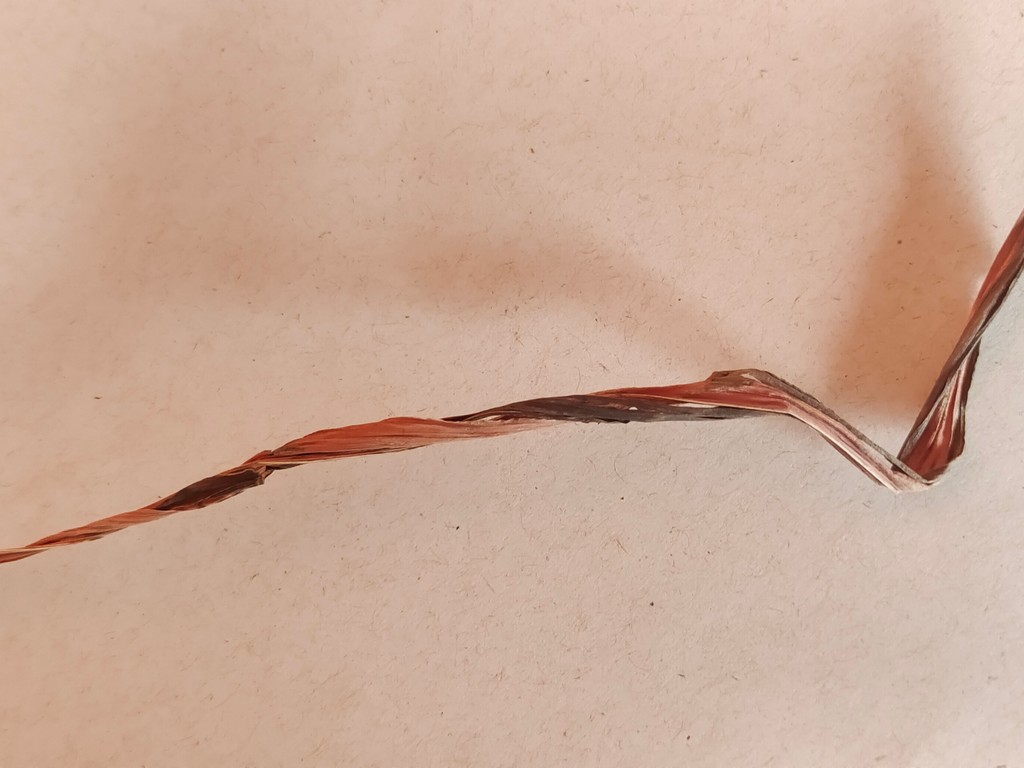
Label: Dried